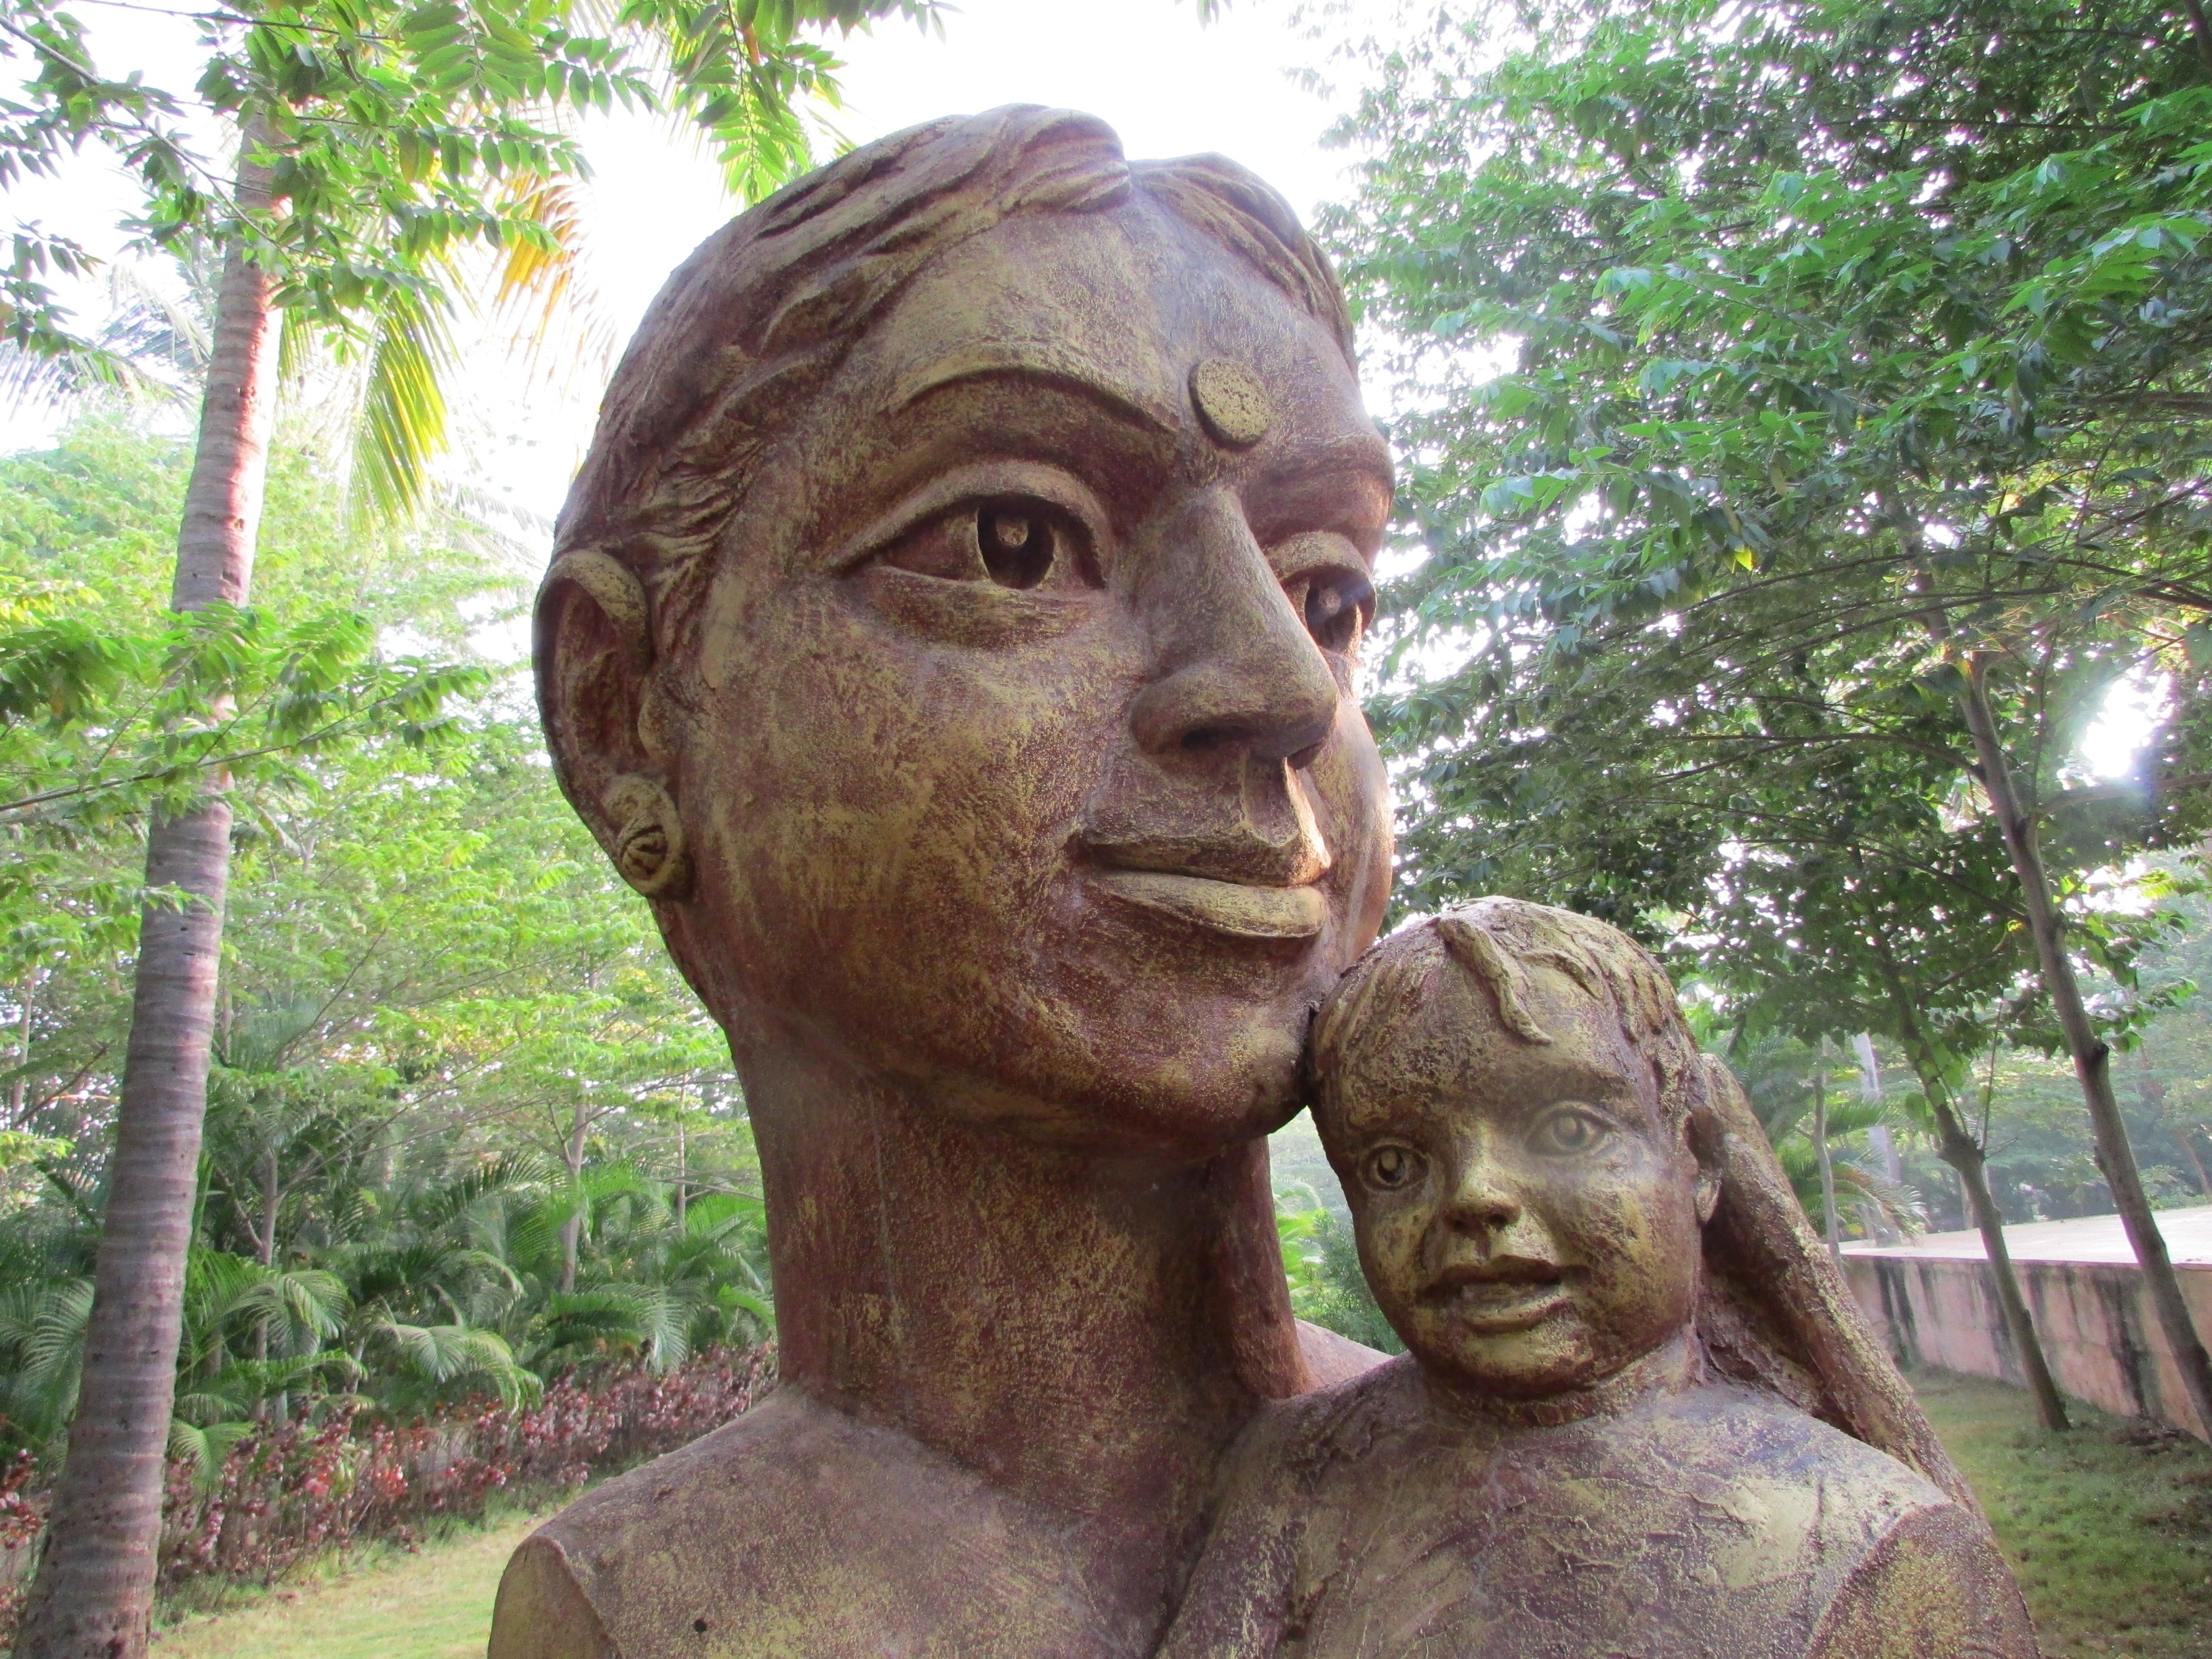
monument, statue, child, dharwad, baby, sculpture, art, mother, temple, infant, head, india, carving, ancient history